Cyril Callister

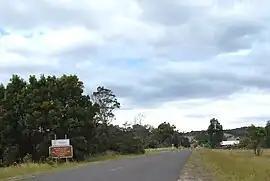
Sign marking the birthplace of Cyril Callister

Callister was born on 16 February 1893, in Chute, Victoria near Ballarat, son of Rosetta Anne (née Dixon) and William Hugh Callister, a teacher and postmaster. The second son of seven children, he attended the Ballarat School of Mines and Grenville College, and later won a scholarship to the University of Melbourne. He gained a Bachelor of Science degree in 1914 and a Master of Science degree in 1917.